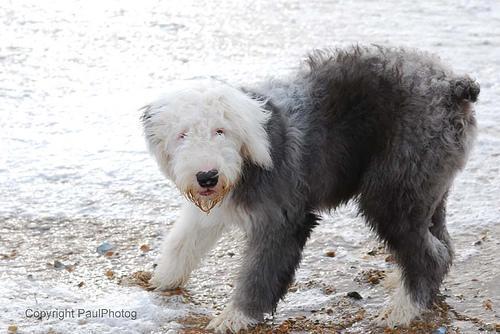
Old_English_sheepdog